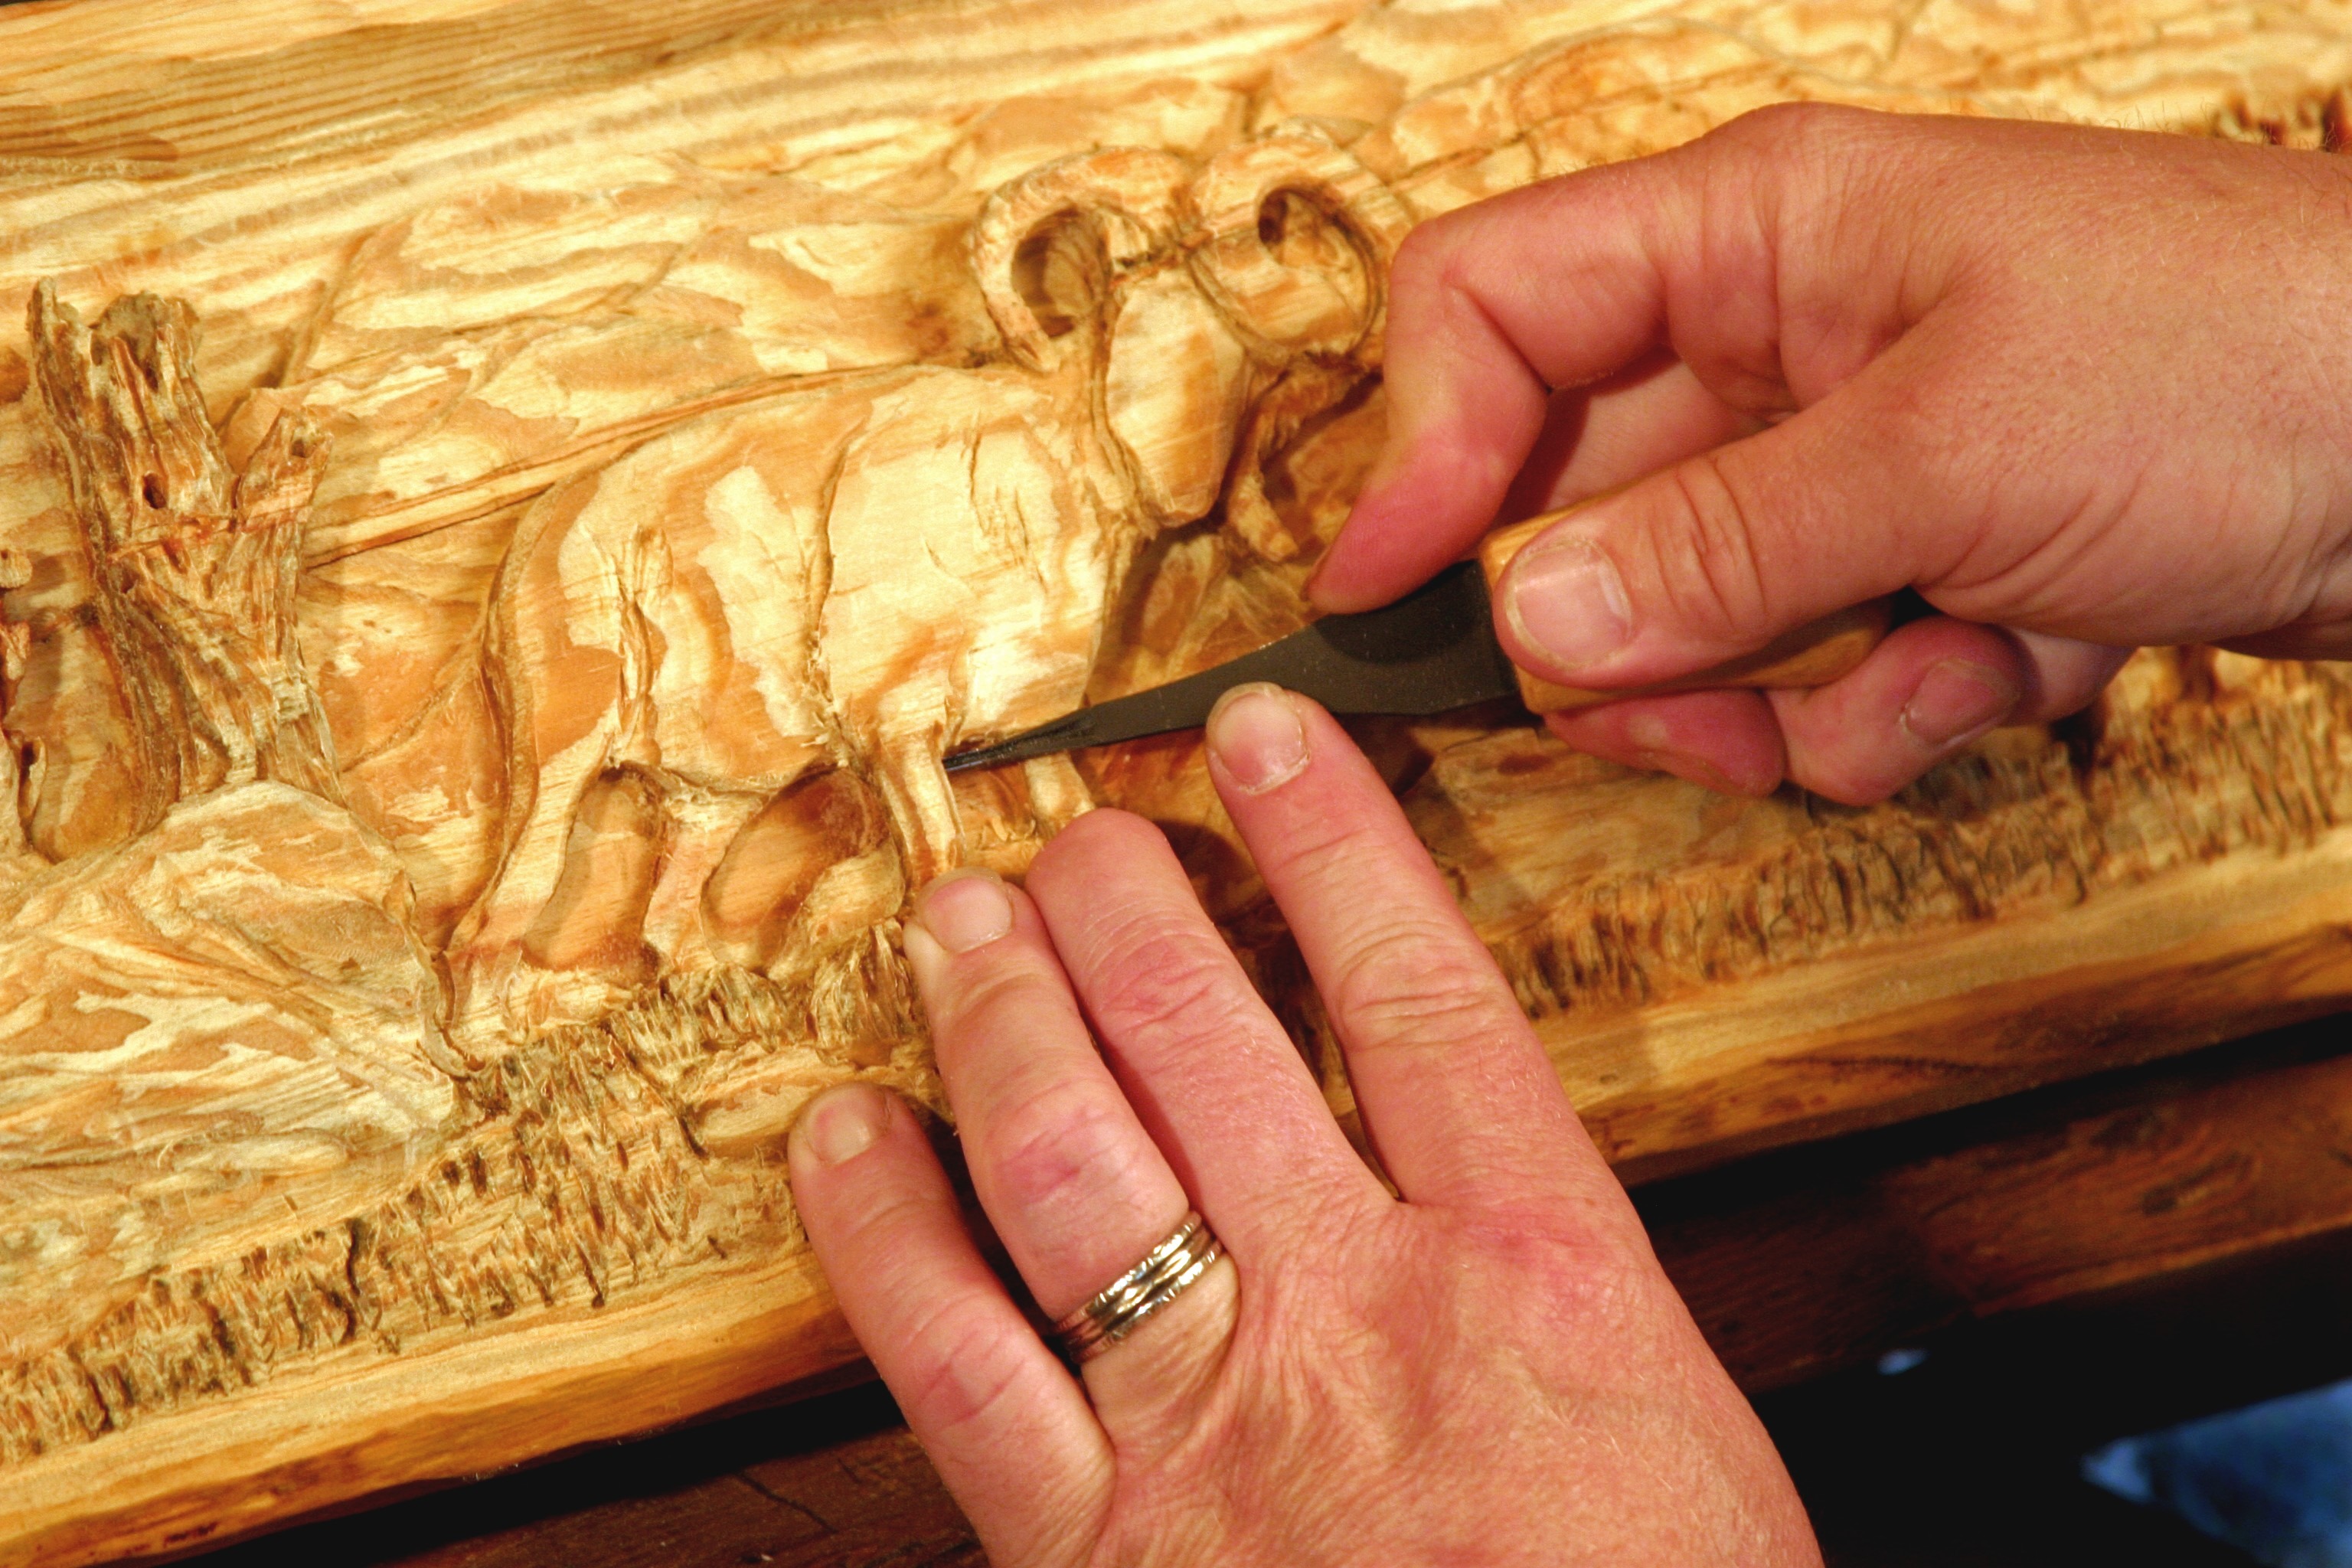
wood, pattern, food, craft, furniture, art, hands, carpentry, carving, traditional, handicraft, mantel, grass family